Paul Erman

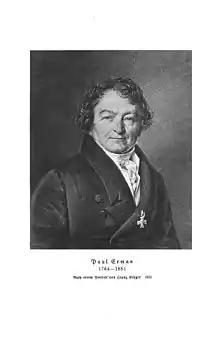

Paul Erman (29 February 1764 – 11 October 1851) was a German physicist from Berlin, Brandenburg and a Huguenot of the fourth generation. His work was mainly concerned with electricity and magnetism, though he also made some contributions to optics and physiology.